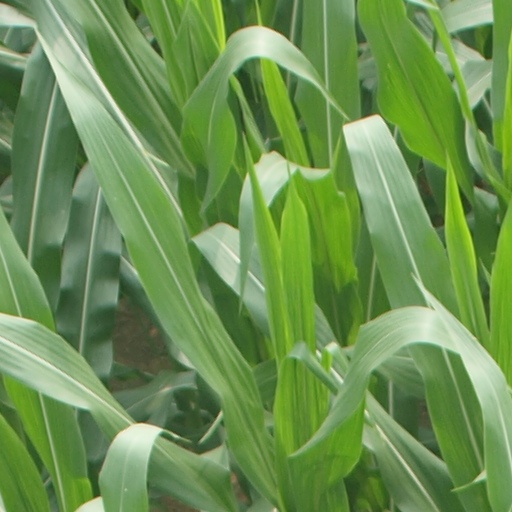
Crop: maize; corn